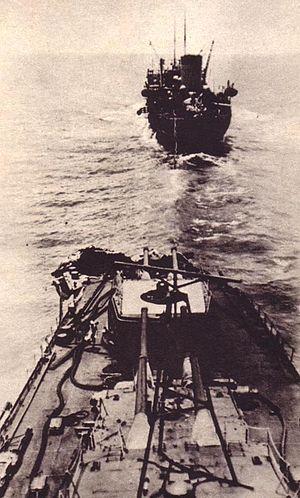
Le Mogami est un croiseur japonais name-ship de la classe Mogami, construit de 1931 à 1935, en service de 1935 à 1944. Il portait, à sa mise en service, quinze canons de 155 mm donc classé croiseur léger, aux termes des stipulations du traité de Londres. Mais après que l'Empire du Japon se fut affranchi en 1936 de toutes les règles posées en matière de désarmement naval, les cinq tourelles triples de 155 mm furent débarquées et remplacées par des tourelles doubles de 203 mm. Cette refonte de l'armement principal fit de ce navire un bâtiment équivalent aux plus puissants croiseurs lourds. Pendant la guerre du Pacifique, les dégâts qu'il subit en 1942 aboutirent à une reconstruction en croiseur hybride de porte-hydravions. Il a été coulé par l'aviation embarquée américaine, le 25 octobre 1944, à la suite de la bataille du détroit de Surigao.